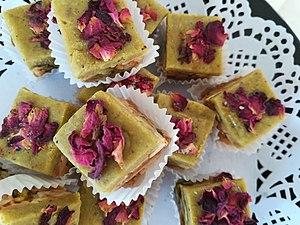
Gateaux tunisiens aux amandes et pistaches